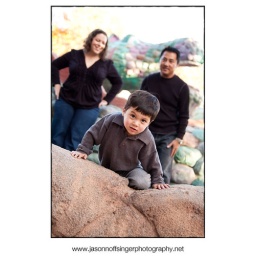
Three year old boy climbing over a wall